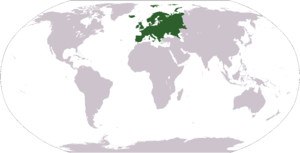
Cette page vous présente les différents tours préliminaires à la Coupe du monde 1982. C'est la 11ᵉ édition des éliminatoires puisqu'en 1930, la première Coupe du monde se joue « sur invitation ».
Cette page vous présente les différents tours préliminaires à la Coupe du monde 1962. C'est la 6ᵉ édition des éliminatoires puisqu'en 1930, la première Coupe du monde se joue « sur invitation ».
Hormis pendant les grandes occasions historiques, la fréquentation de la tour Eiffel n'a véritablement explosé que dans les années 1960 avec l'essor du tourisme mondial. Même s'il apparaît évident – de nos jours, tout du moins – de considérer la tour Eiffel comme un édifice de renommée mondiale, visité et reconnu, seules les données fournies par les exploitants du lieu permettent d'appréhender l'évolution de la fréquentation, qui augmente toujours mais qui a connu des soubresauts.